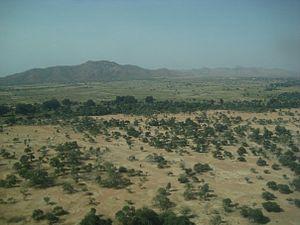
Le Ouaddaï est une des 23 régions du Tchad, dont le chef-lieu est Abéché. Elle correspond à l'ancienne préfecture du Ouaddaï.
Abéché est la deuxième ville du Tchad après la capitale N'Djaména et la troisième ville économiquement. Elle est le chef-lieu de la région du Ouaddaï et du département de Ouara. Son économie repose essentiellement sur le commerce et la vente de bétail.